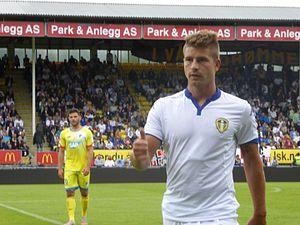
Gaetano Berardi, né le 21 août 1988 à Sorengo, est un footballeur suisse qui évolue au poste de défenseur à Leeds United.